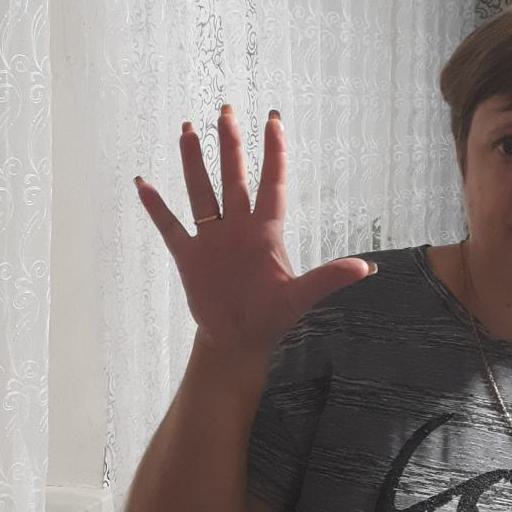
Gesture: palm